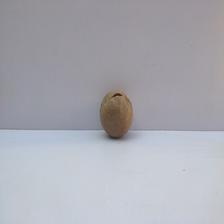
Size: Spoiled